Jamie Lever

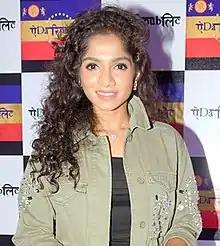
Lever in 2017

Jamie Lever (born 19 October 1988) is an Indian actress and comedian who works in Hindi films and television. She is the daughter of comedian and actor Johnny Lever.